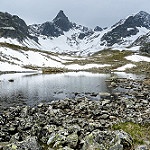
Scene: Outdoor